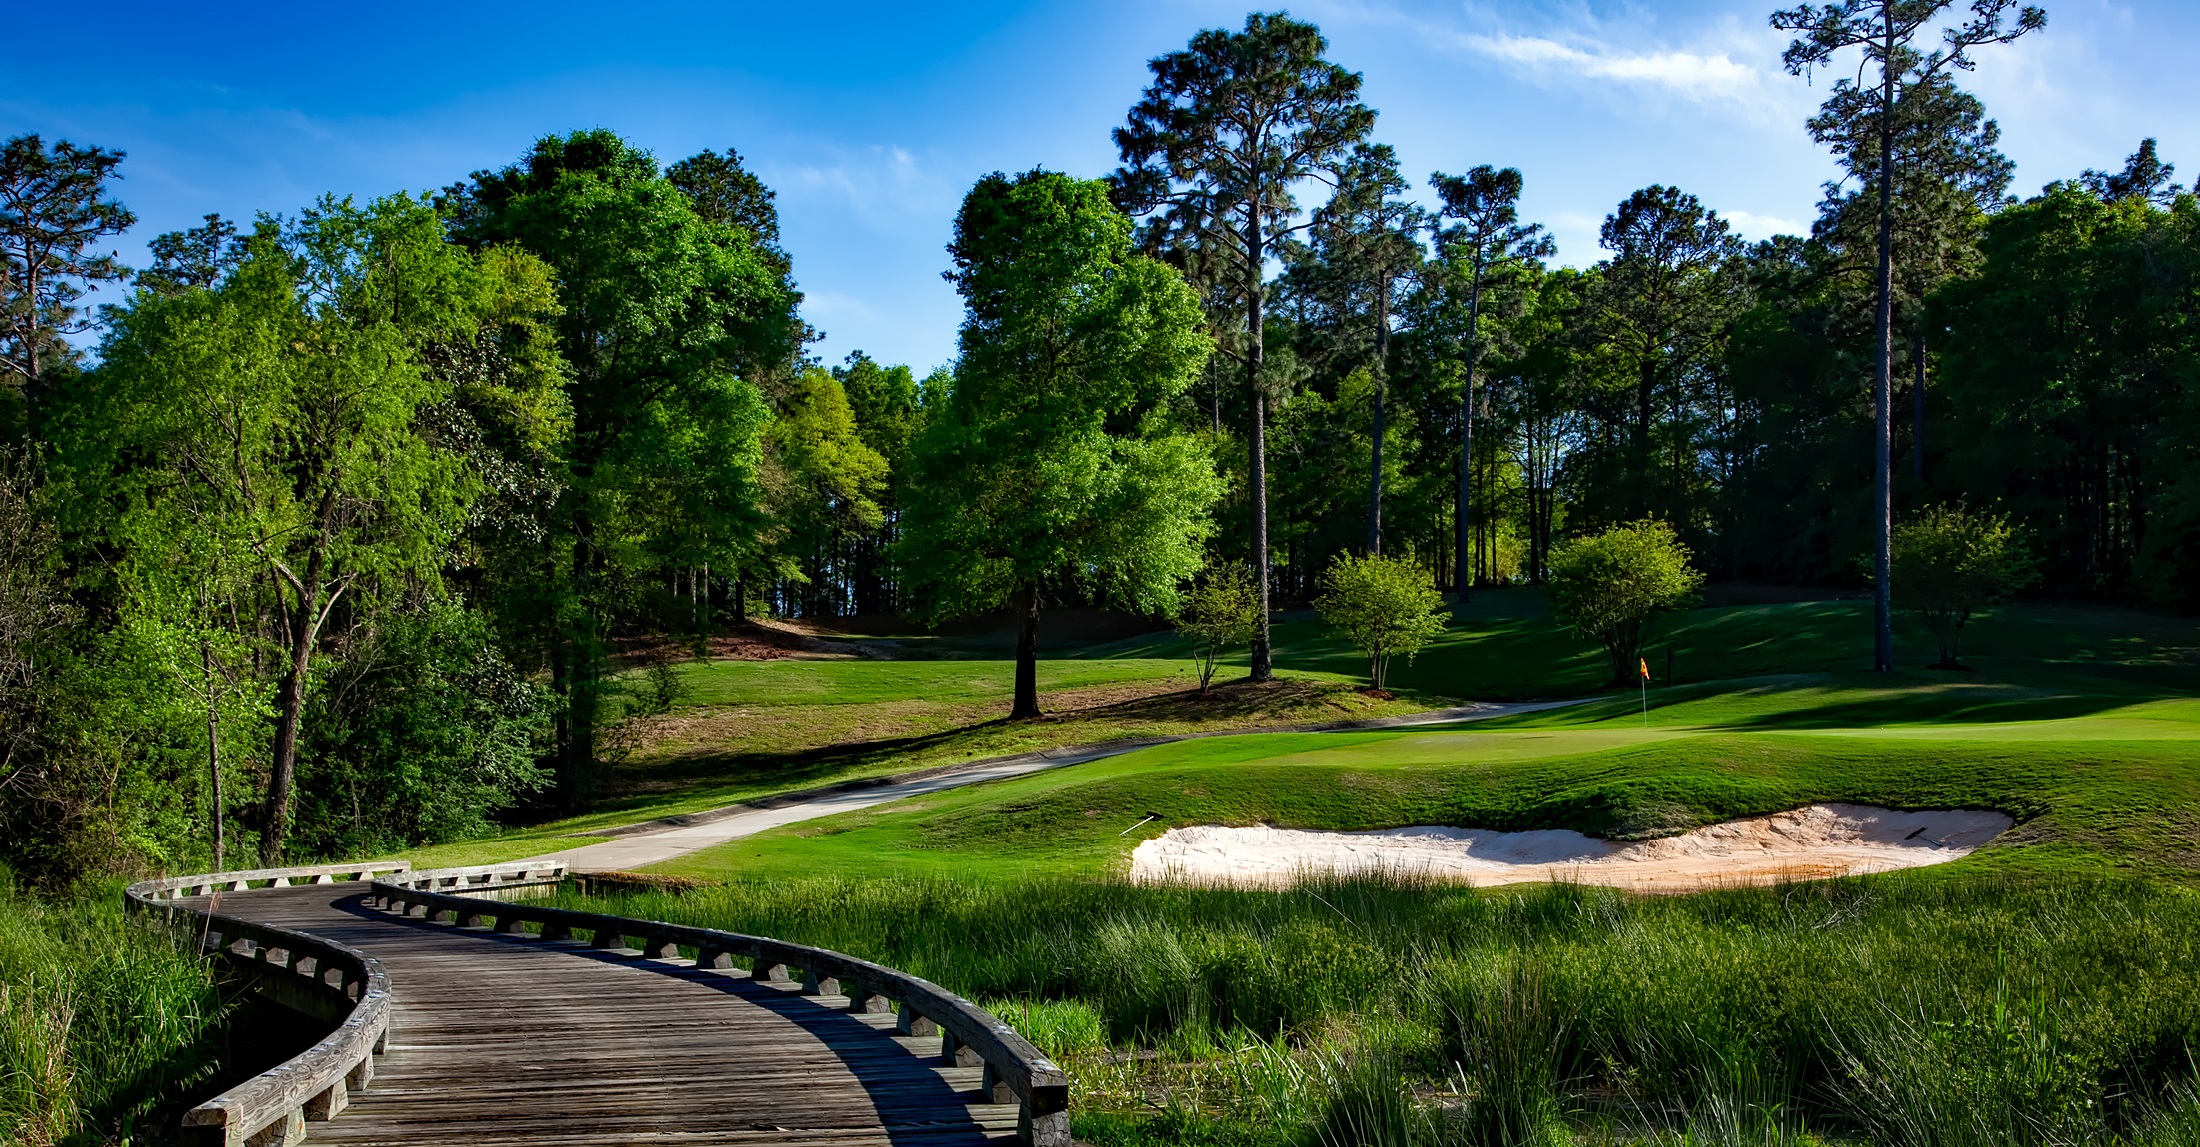
mobile, nature, forest, grass, structure, sky, lawn, meadow, panorama, summer, vacation, recreation, green, holiday, leisure, golf course, golfing, golf club, trees, outdoors, woods, hdr, clouds, sports, estate, fairway, sand trap, alabama, magnolia golf course, sport venue